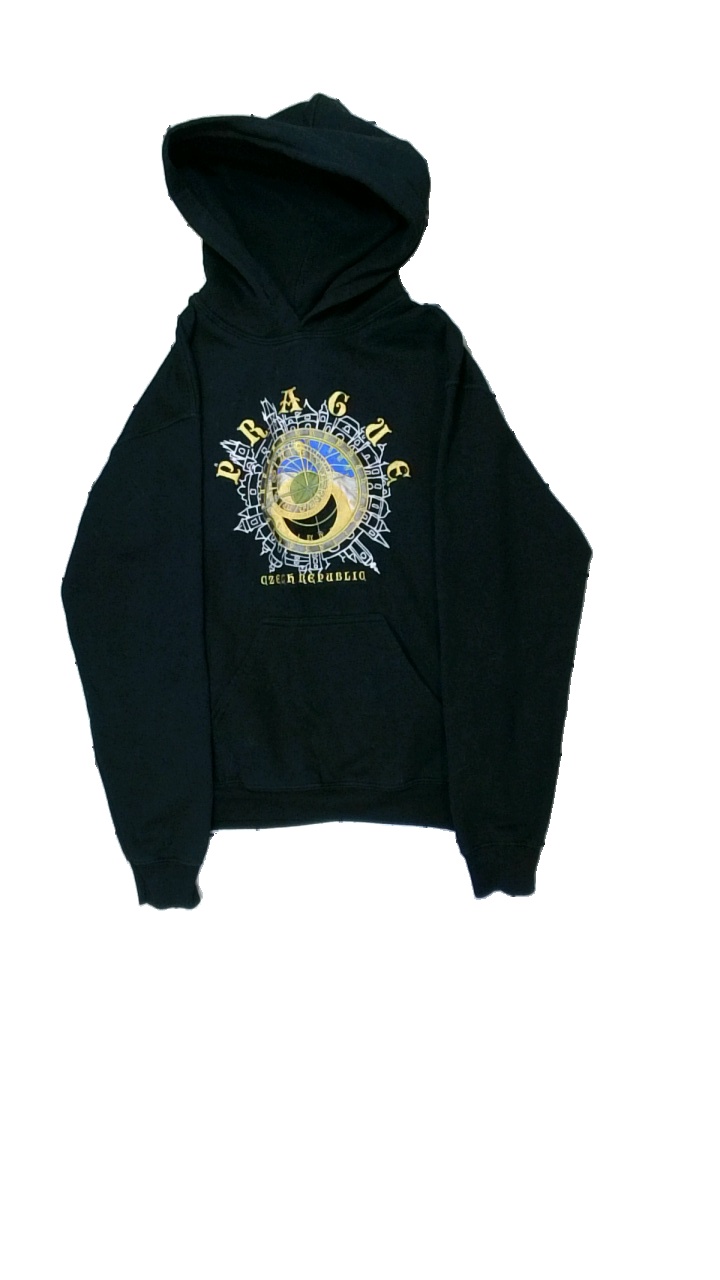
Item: Hoodie (Men)
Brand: Gildan Heavy Blend
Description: svart hoddie med tryck
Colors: Black, White, Blue, Green, Grey
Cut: Regular
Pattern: Logo print
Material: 55% bomull 45% polyester
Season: All
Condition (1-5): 1
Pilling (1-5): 2
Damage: nopprigt
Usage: Export
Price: <50